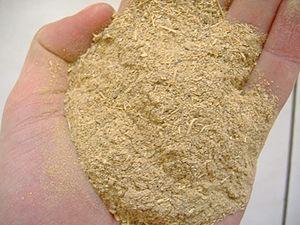
Kava réduit en poudre. Prêt à être mélangé avec l'eau pour consommation.
Le kava, kawa, kava-kava ou kawa-kawa, est une plante originaire du Pacifique occidental. Il est connu sous le nom de 'awa à Hawaii, de 'ava aux Samoa et de yaqona aux Fidji. Apparenté au poivre, ce que confirme son goût, son nom scientifique est Piper methysticum. En raison de ses propriétés psychotropes, le kava est utilisé depuis des siècles dans la vie religieuse, culturelle et politique de l'ensemble du Pacifique.